Sphenoid wing meningioma

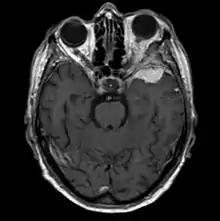
Sphenoid wing meningioma in magnetic resonance imaging (T1w contrast enhanced)

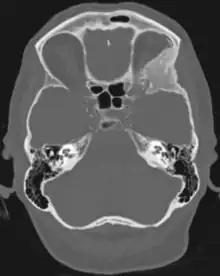
Sphenoid wing meningioma in computed tomography which shows the reactive orbital hyperostosis

A sphenoid wing meningioma is a benign brain tumor near the sphenoid bone.